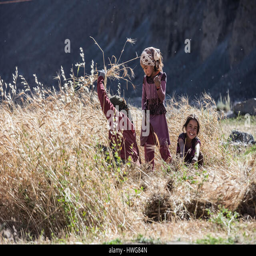
children playing in a field of wheat